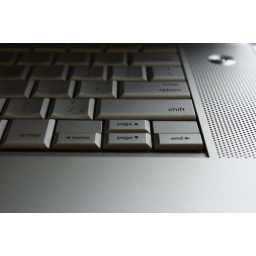
I liked how the light from my office window was softly spilling over my MBP keyboard